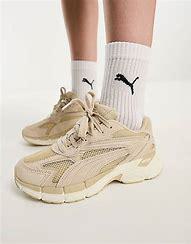
Brand: Puma
Model: Teveris Nitro